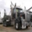
Label: truck